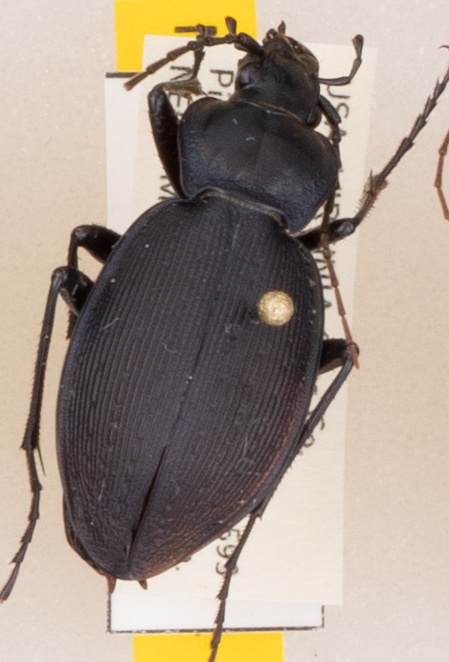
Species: Carabus goryi
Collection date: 2019-08-13
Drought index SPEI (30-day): -0.03
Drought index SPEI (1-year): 1.69
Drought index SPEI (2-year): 1.69